Christian views on astrology

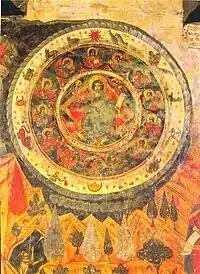
A 17th-century fresco from the Eastern Orthodox Cathedral of Living Pillar in Georgia depicting Jesus within the Zodiac circle

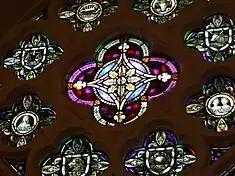
An astrological wheel located in the main stained glass window of a Presbyterian church found in Cambridge, Ontario. The church was finished in 1889. The wheel is not complete, it only contains eight of the twelve signs.

St. Augustine (354–430) believed that the determinism of astrology conflicted with the Christian doctrines of man's free will and responsibility, and God not being the cause of evil, but he also grounded his opposition philosophically, citing the failure of astrology to explain twins who behave differently although conceived at the same moment and born at approximately the same time.